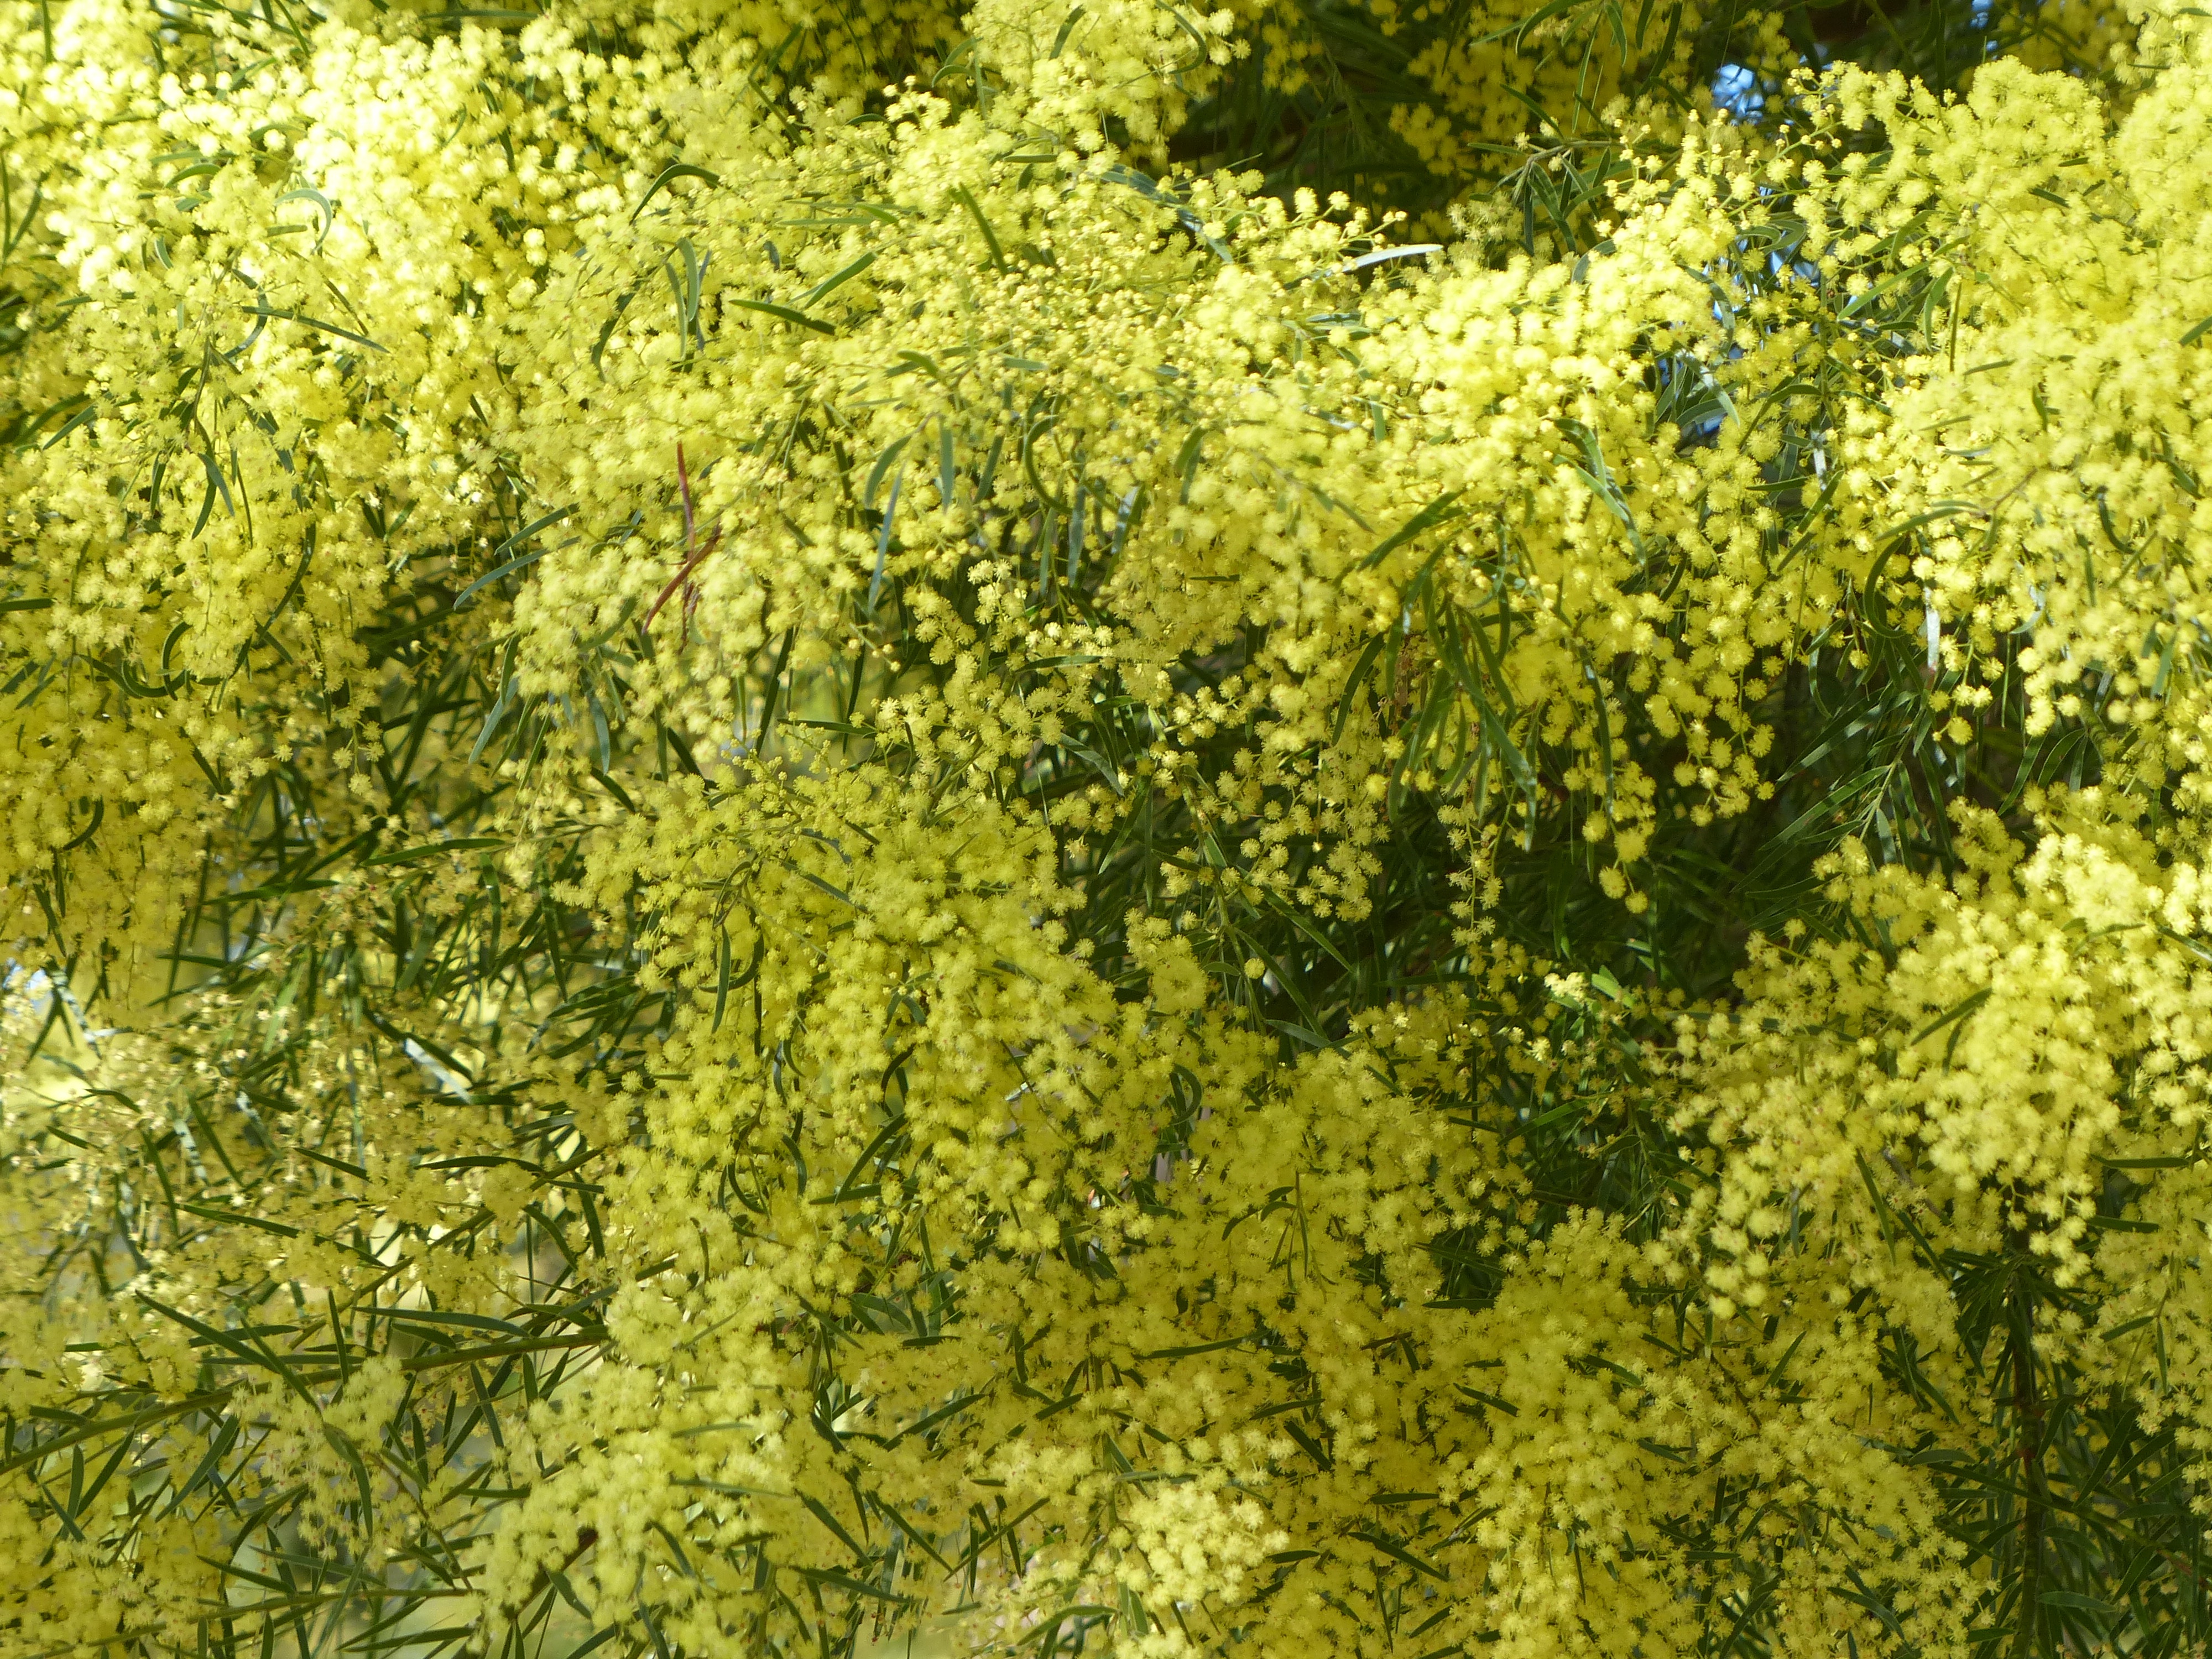
tree, blossom, plant, flower, bloom, foliage, food, herb, produce, vegetable, yellow, flora, rapeseed, shrub, acacia, wattle, mimosa, brassica, flowering plant, subshrub, woody plant, land plant, mustard plant